Nazar Garden

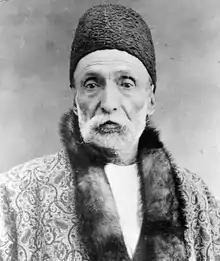
Hossein-Qoli Nezam al-Saltaneh Mafi, the prime minister and governor of Fars region at the time, who ordered the construction of the Ab anbar and the Pit of Nazar Garden.

In 1892, Hossein-Qoli Nezam al-Saltaneh Mafi, the prime minister of Iran during the reign of Mohammad Ali Shah Qajar, who was the governor of Fars region at that time, during his trip to Kazerun and staying in Nazar Garden, ordered the construction of a Ab anbar at the entrance of the garden. At that time, Izadi of Kazerun, a poet of the Qajar era, made the history of the Ab anbar's construction on a marble stone and installed it at the entrance of the Ab anbar. This Ab anbar was destroyed in 1975.